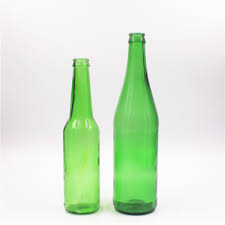
Label: glass